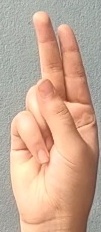
ASL sign: U